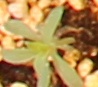
Label: Kochia